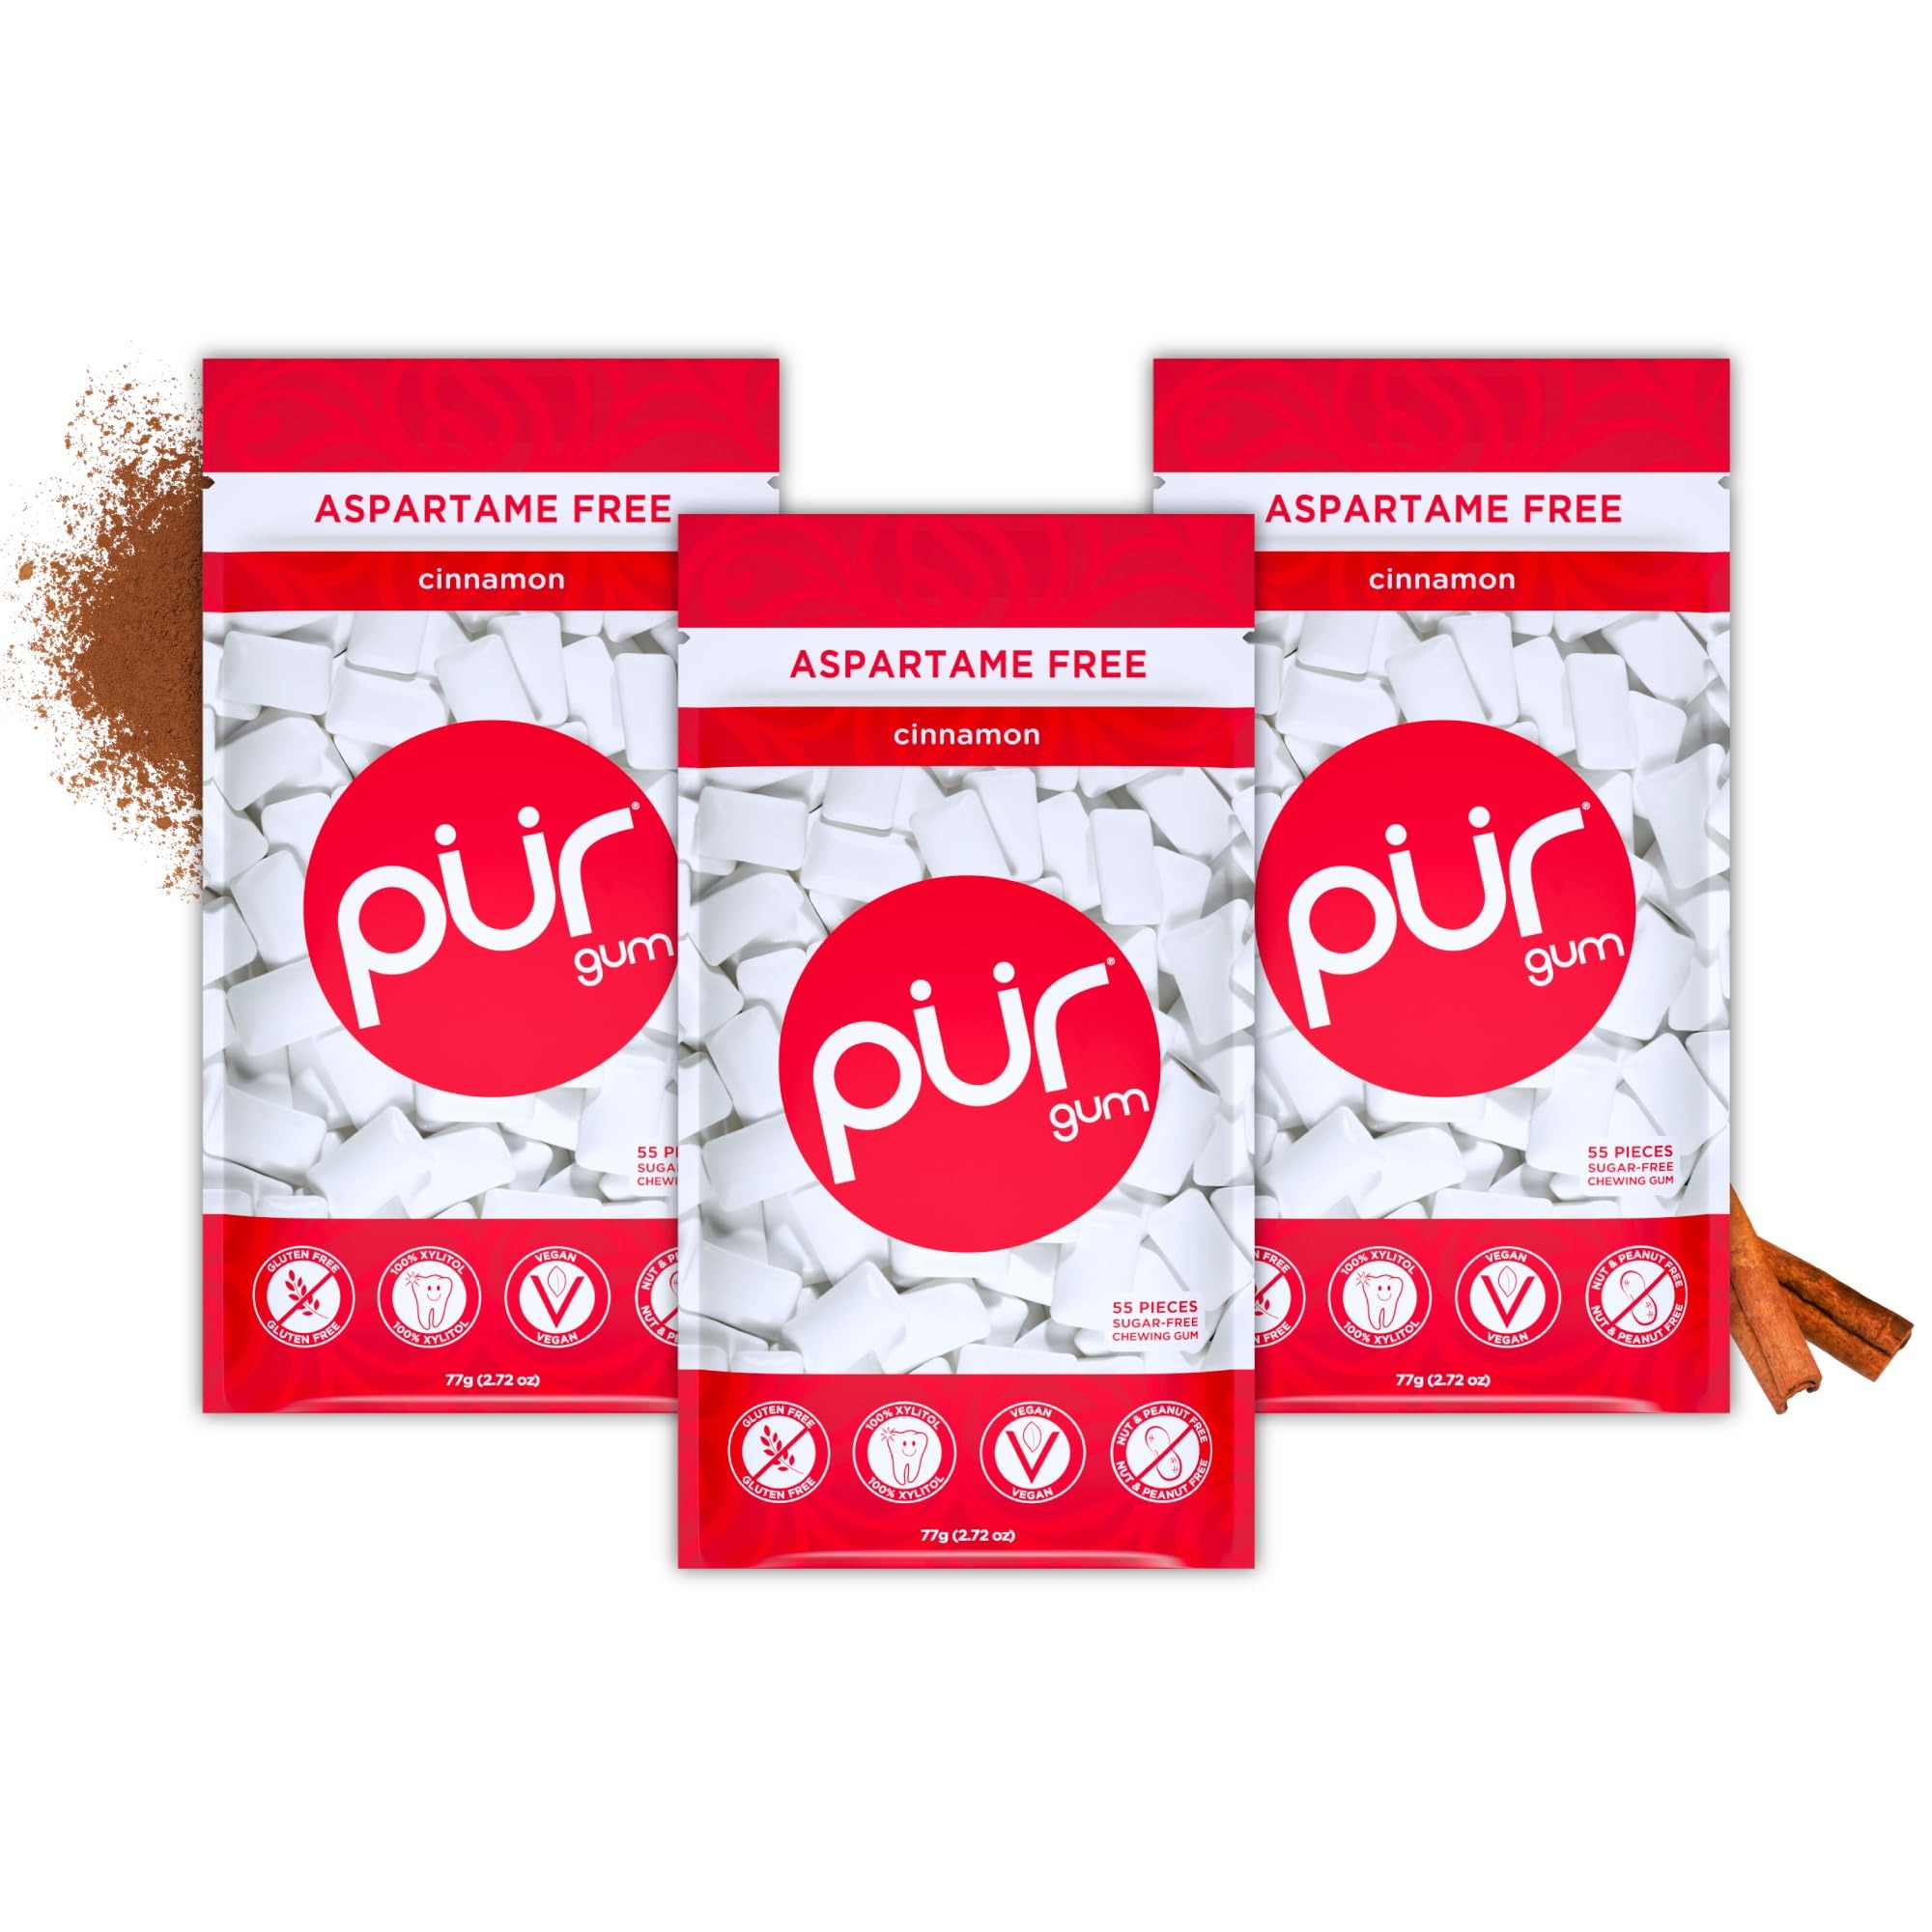
Item Name: PUR Gum | Aspartame Free Chewing Gum | 100% Xylitol | Natural Cinnamon Flavored Gum, 55 Pieces (Pack of 3)
Bullet Point 1: CINNAMON: This sugar free gum has a hot & intense fiery rush! Enjoy the flavorful combination of sweet and spicy cinnamon. Comes in a resealable bag
Bullet Point 2: KICK ASPARTAME: Aspartame free & Sugar free gum that is naturally sweetened with 100% xylitol. Xylitol is an all-natural sugar alcohol that looks and tastes just like sugar, yet has 40% fewer calories
Bullet Point 3: ALLERGEN FREE GUM: PUR Gum is made just for you. We are Vegan, Aspartame Free, Non-GMO, Sugar Free, Gluten Free, Soy Free, Nut & Peanut Free, Keto Friendly, and Swiss Made
Bullet Point 4: OUR MISSION: PUR creates products with the highest quality ingredients to help you make simple substitutions so that your everyday decisions to live a healthier lifestyle are effortless
Value: 165.0
Unit: Count

Price: 7.8